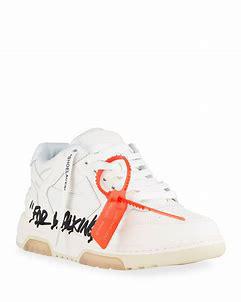
Brand: Off-White
Model: Off Out Of Office For Walking